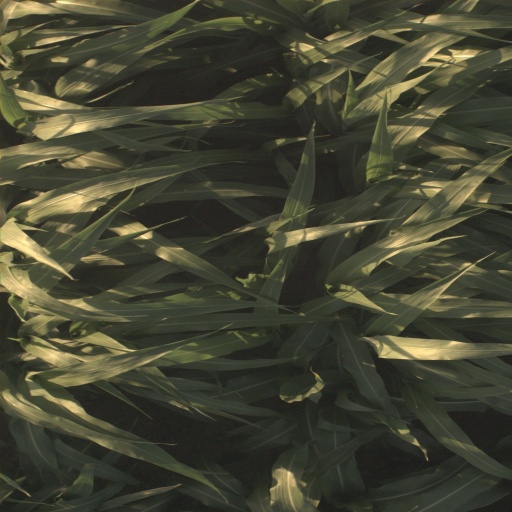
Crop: sorghum